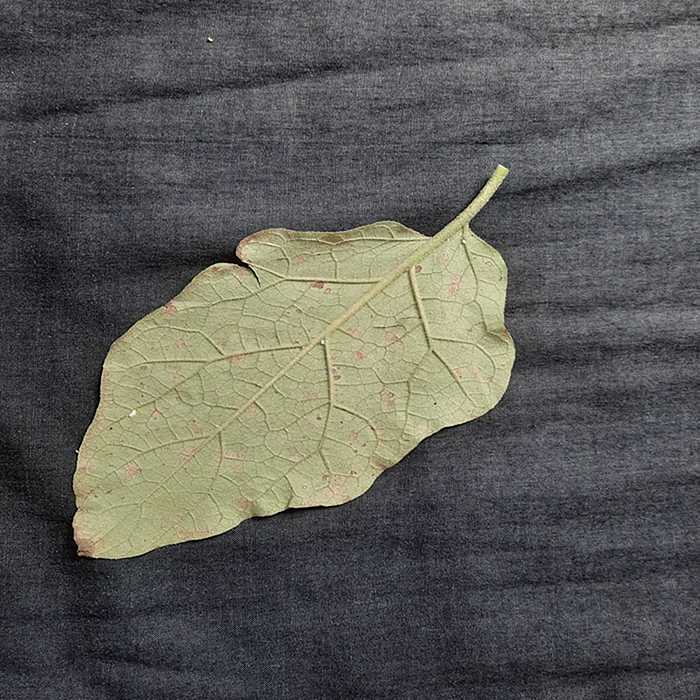
Plant: Eggplant
Label: Eggplant Cercopora leaf spot